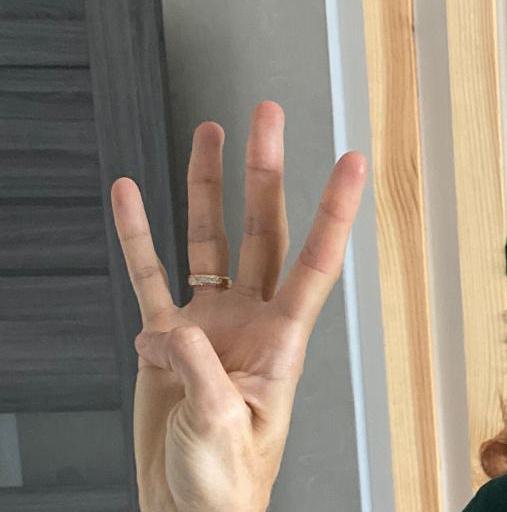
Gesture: four